Shin-Hokota Station

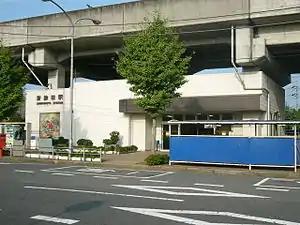
Shin-Hokota Station, September 2005

is a passenger railway station in the town of Hokota, Ibaraki Prefecture, Japan operated by the third sector Kashima Rinkai Railway.